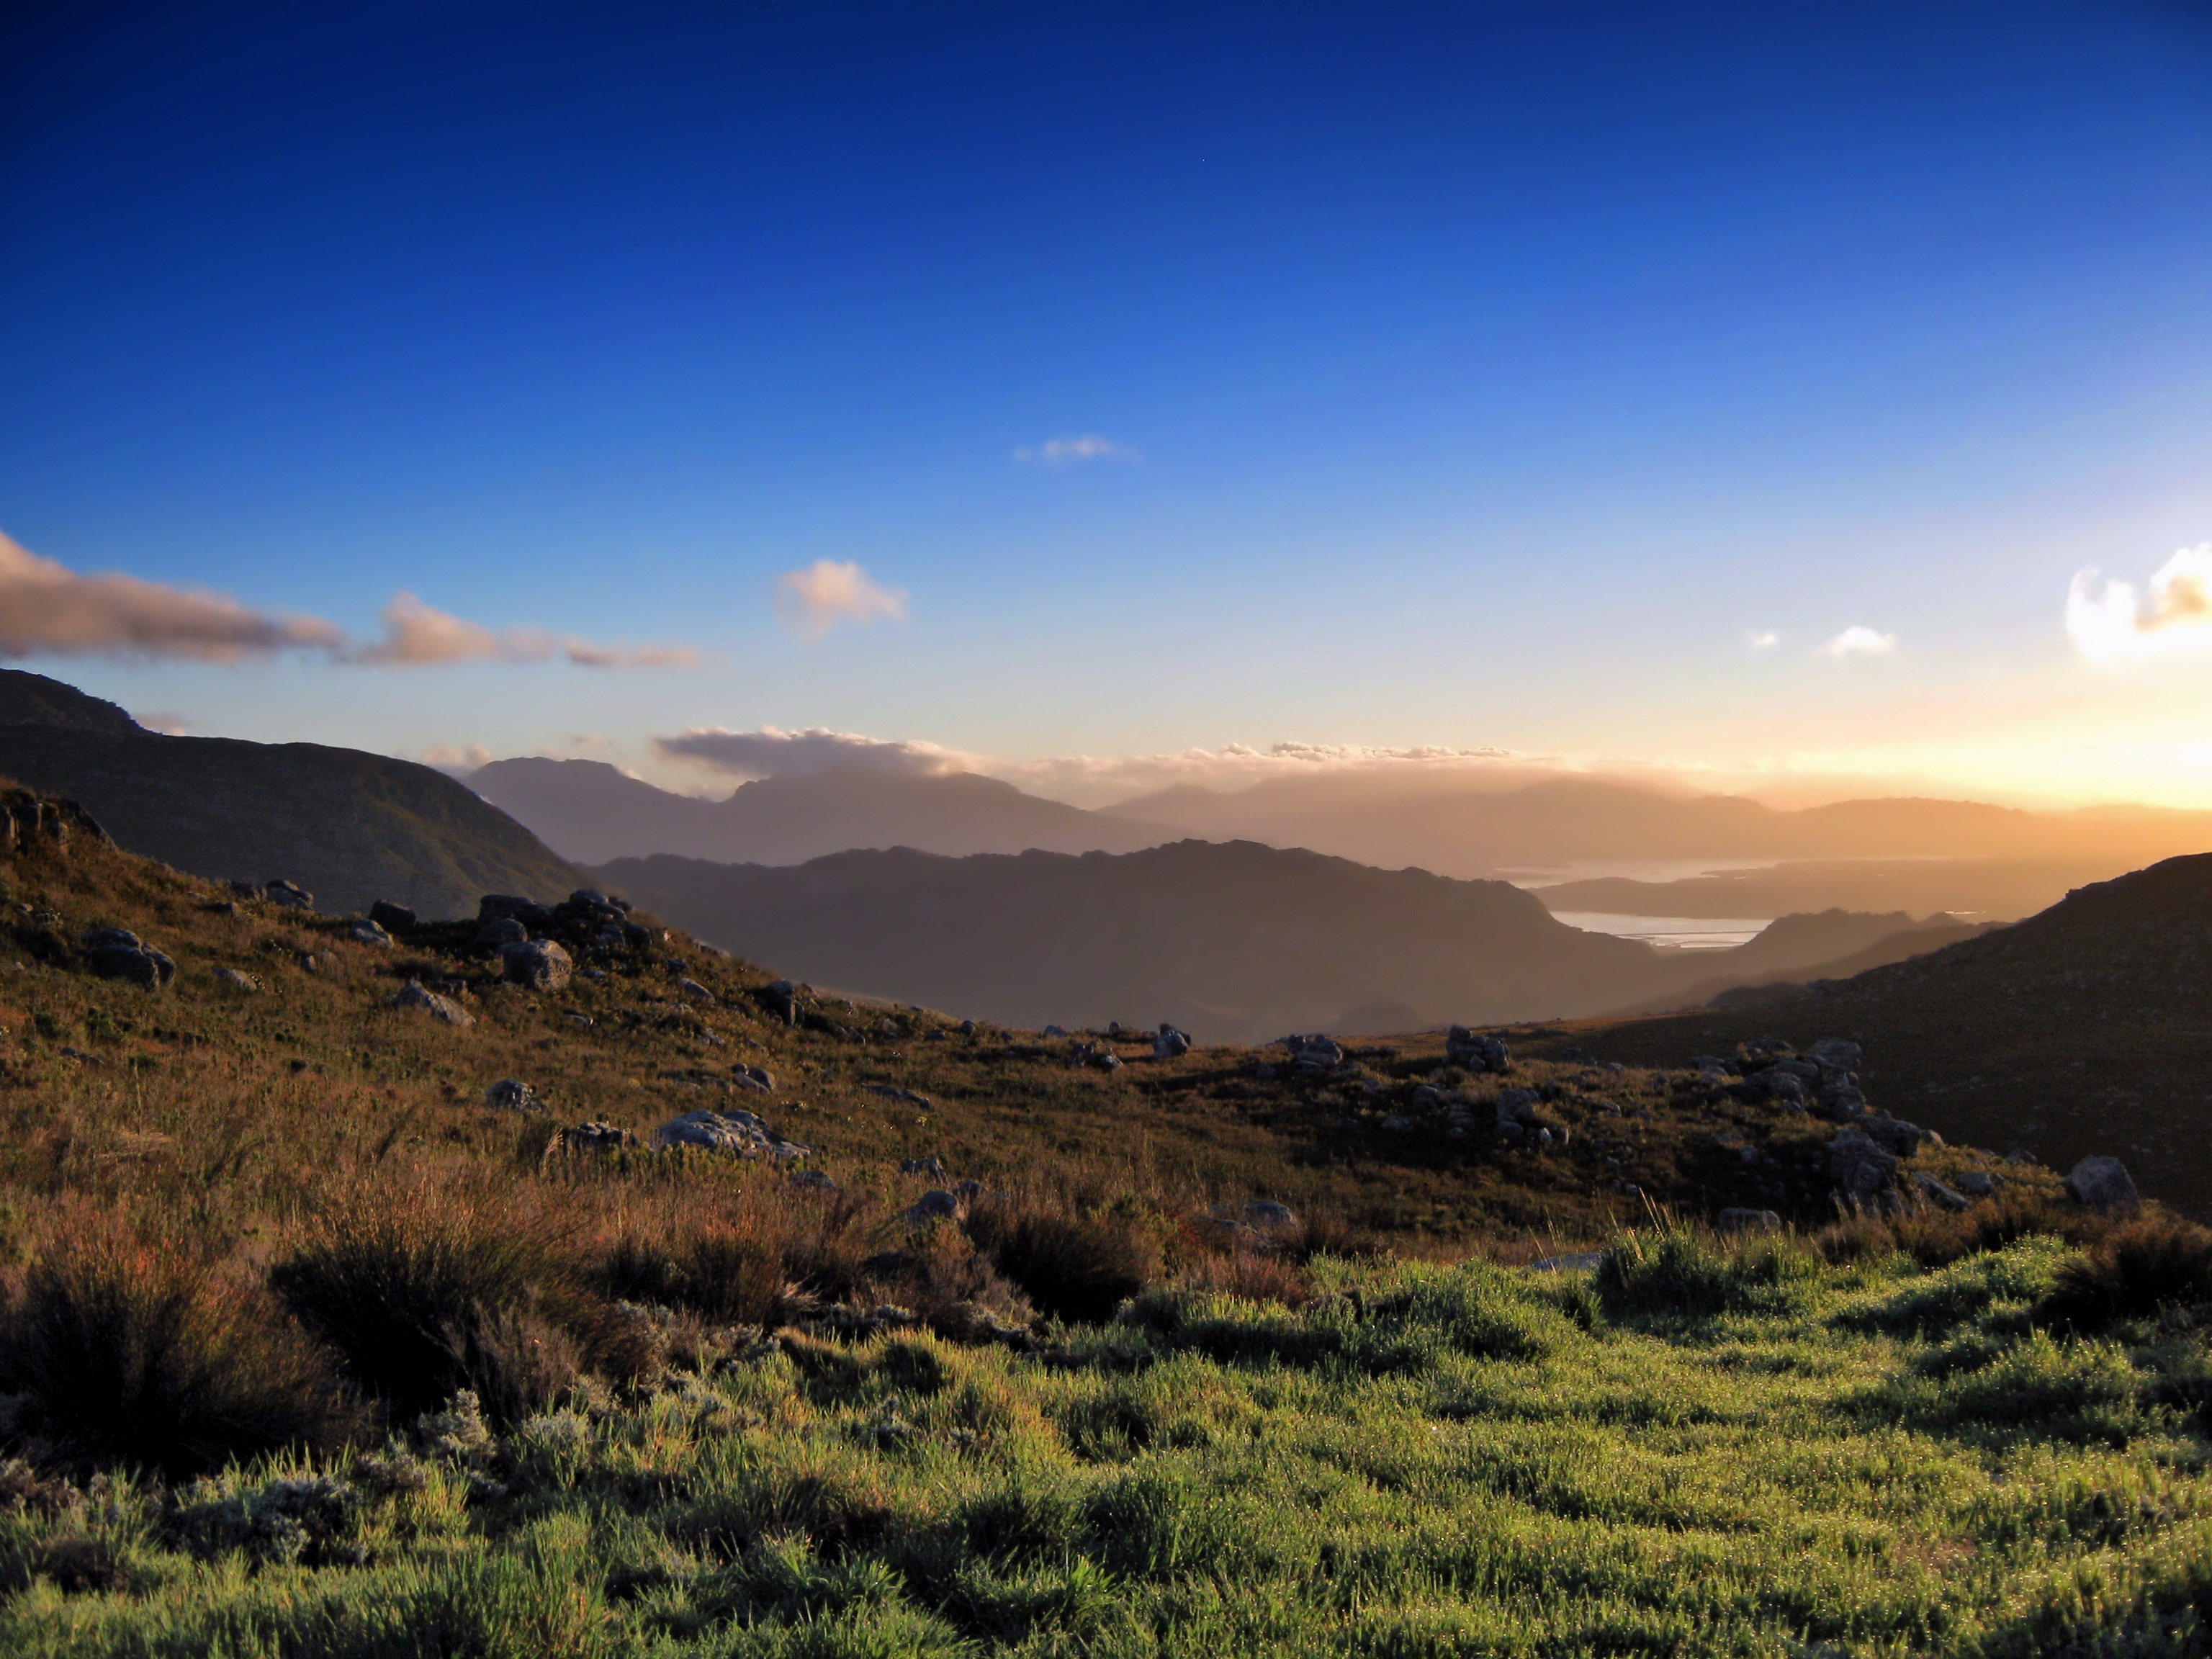
landscape, nature, horizon, wilderness, mountain, cloud, sky, sunrise, sunset, prairie, countryside, morning, hill, dawn, valley, mountain range, dusk, scenic, highland, ridge, plain, summit, trees, outside, clouds, mountains, grassland, plateau, fell, loch, south africa, rural area, landform, natural environment, geographical feature, mountainous landforms